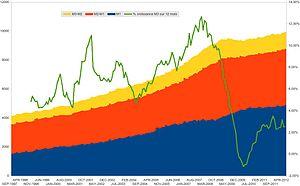
Masse monétaire de l'Eurosystème €, composé par les agrégats monétaires M1, M2-M1 et M3-M2.
La masse monétaire est une mesure de la quantité de monnaie dans un pays ou une zone économique. Il s'agit de l’ensemble des valeurs susceptibles d'être converties en liquidités, ainsi que l’agrégat de la monnaie fiduciaire, des dépôts bancaires et des titres de créances négociables, tous susceptibles d'être immédiatement utilisables comme moyen de paiement.